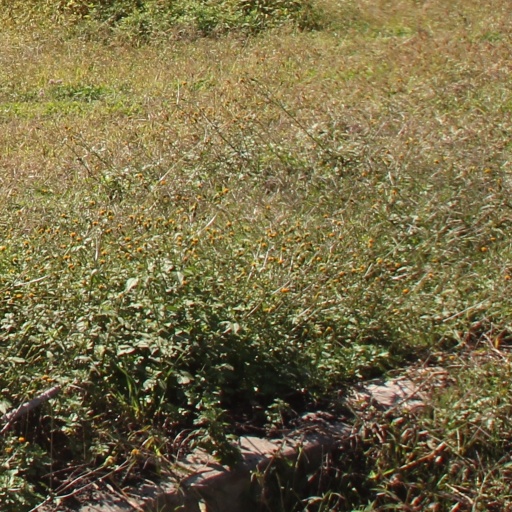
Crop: grape